Driving Lessons

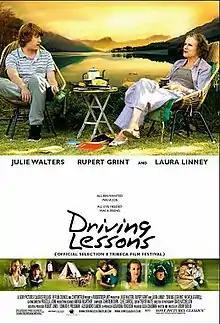
Original poster

Driving Lessons is a 2006 British comedy-drama film written and directed by Jeremy Brock. The plot focuses on the relationship between a shy teenaged boy and an ageing eccentric actress.